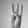
ASL letter: W